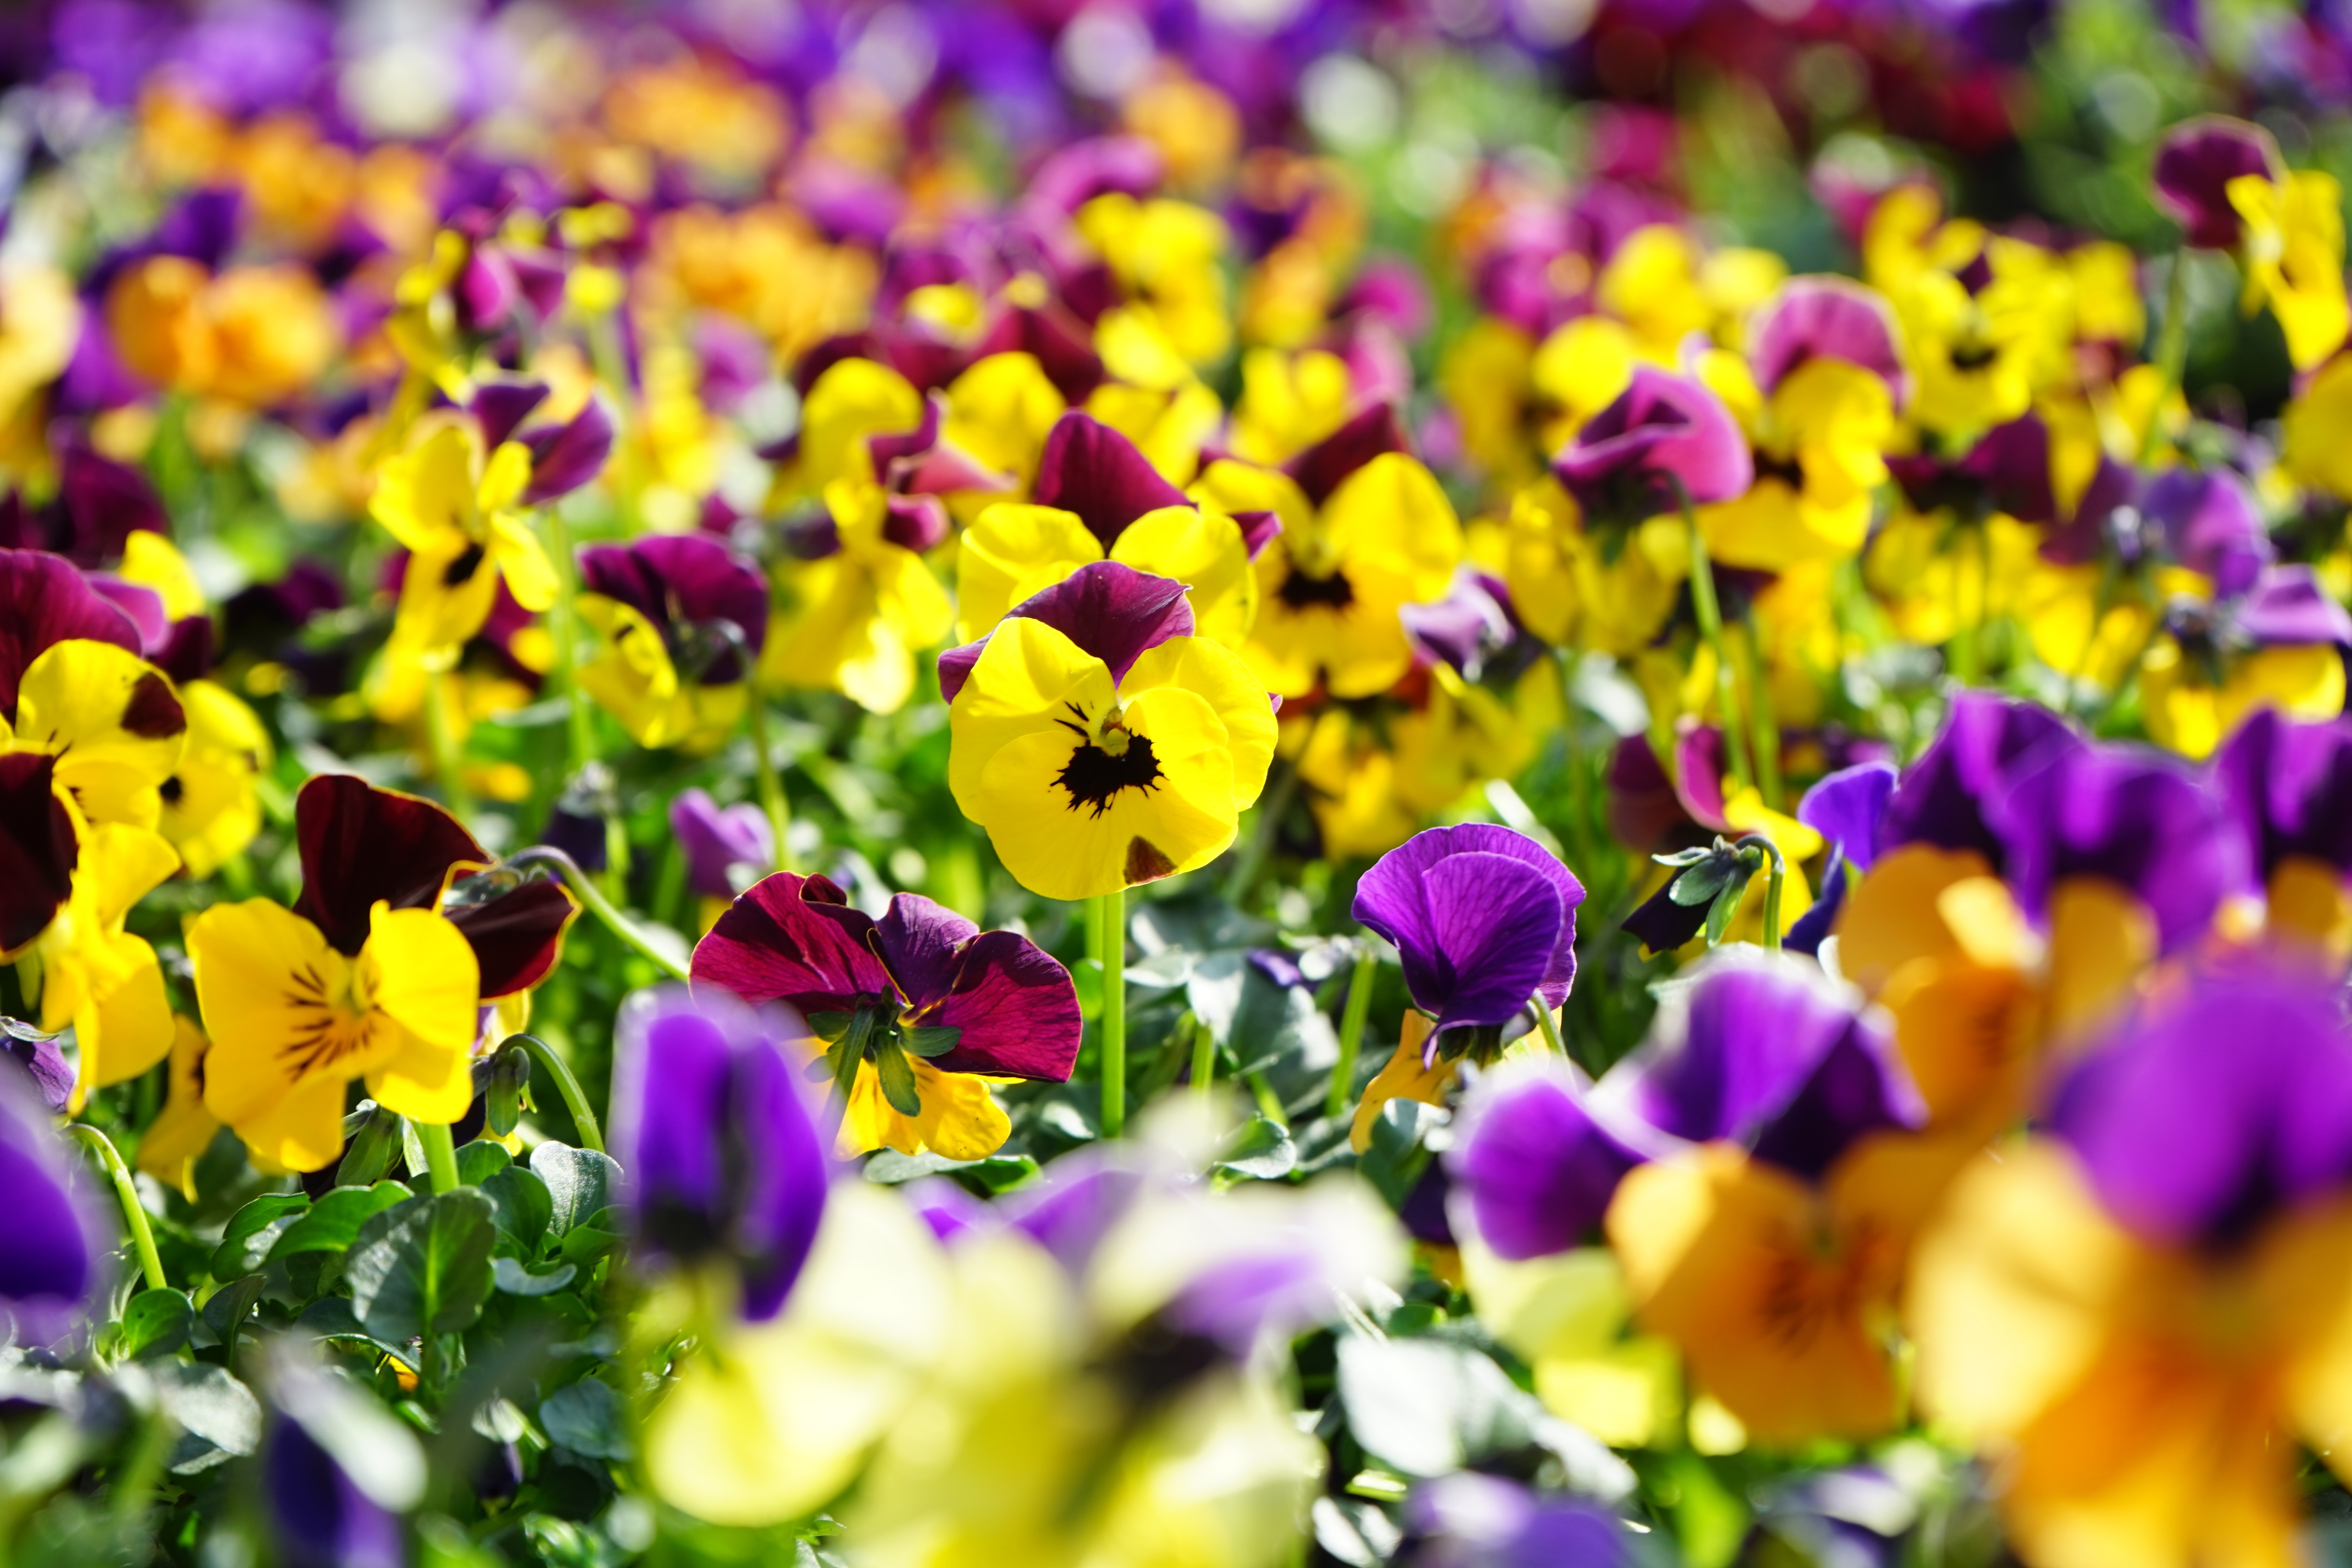
nature, blossom, plant, field, meadow, flower, petal, bloom, color, botany, colorful, yellow, flora, wildflower, violet, crocus, viola, macro photography, pansy, flowering plant, violaceae, annual plant, land plant, violet family